Middle Creek (Lake County, California)

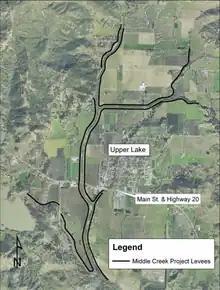
USACE Middle Creek Project Levees

At the start of the historical period the watershed was mostly occupied by Eastern Pomo, but they were in contact with Northern Pomo, with whom they intermarried